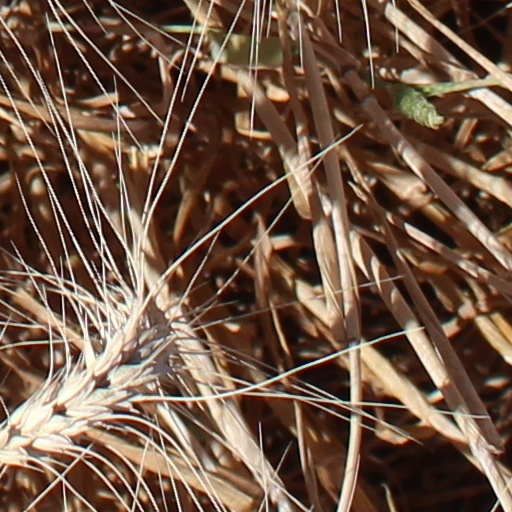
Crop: wheat